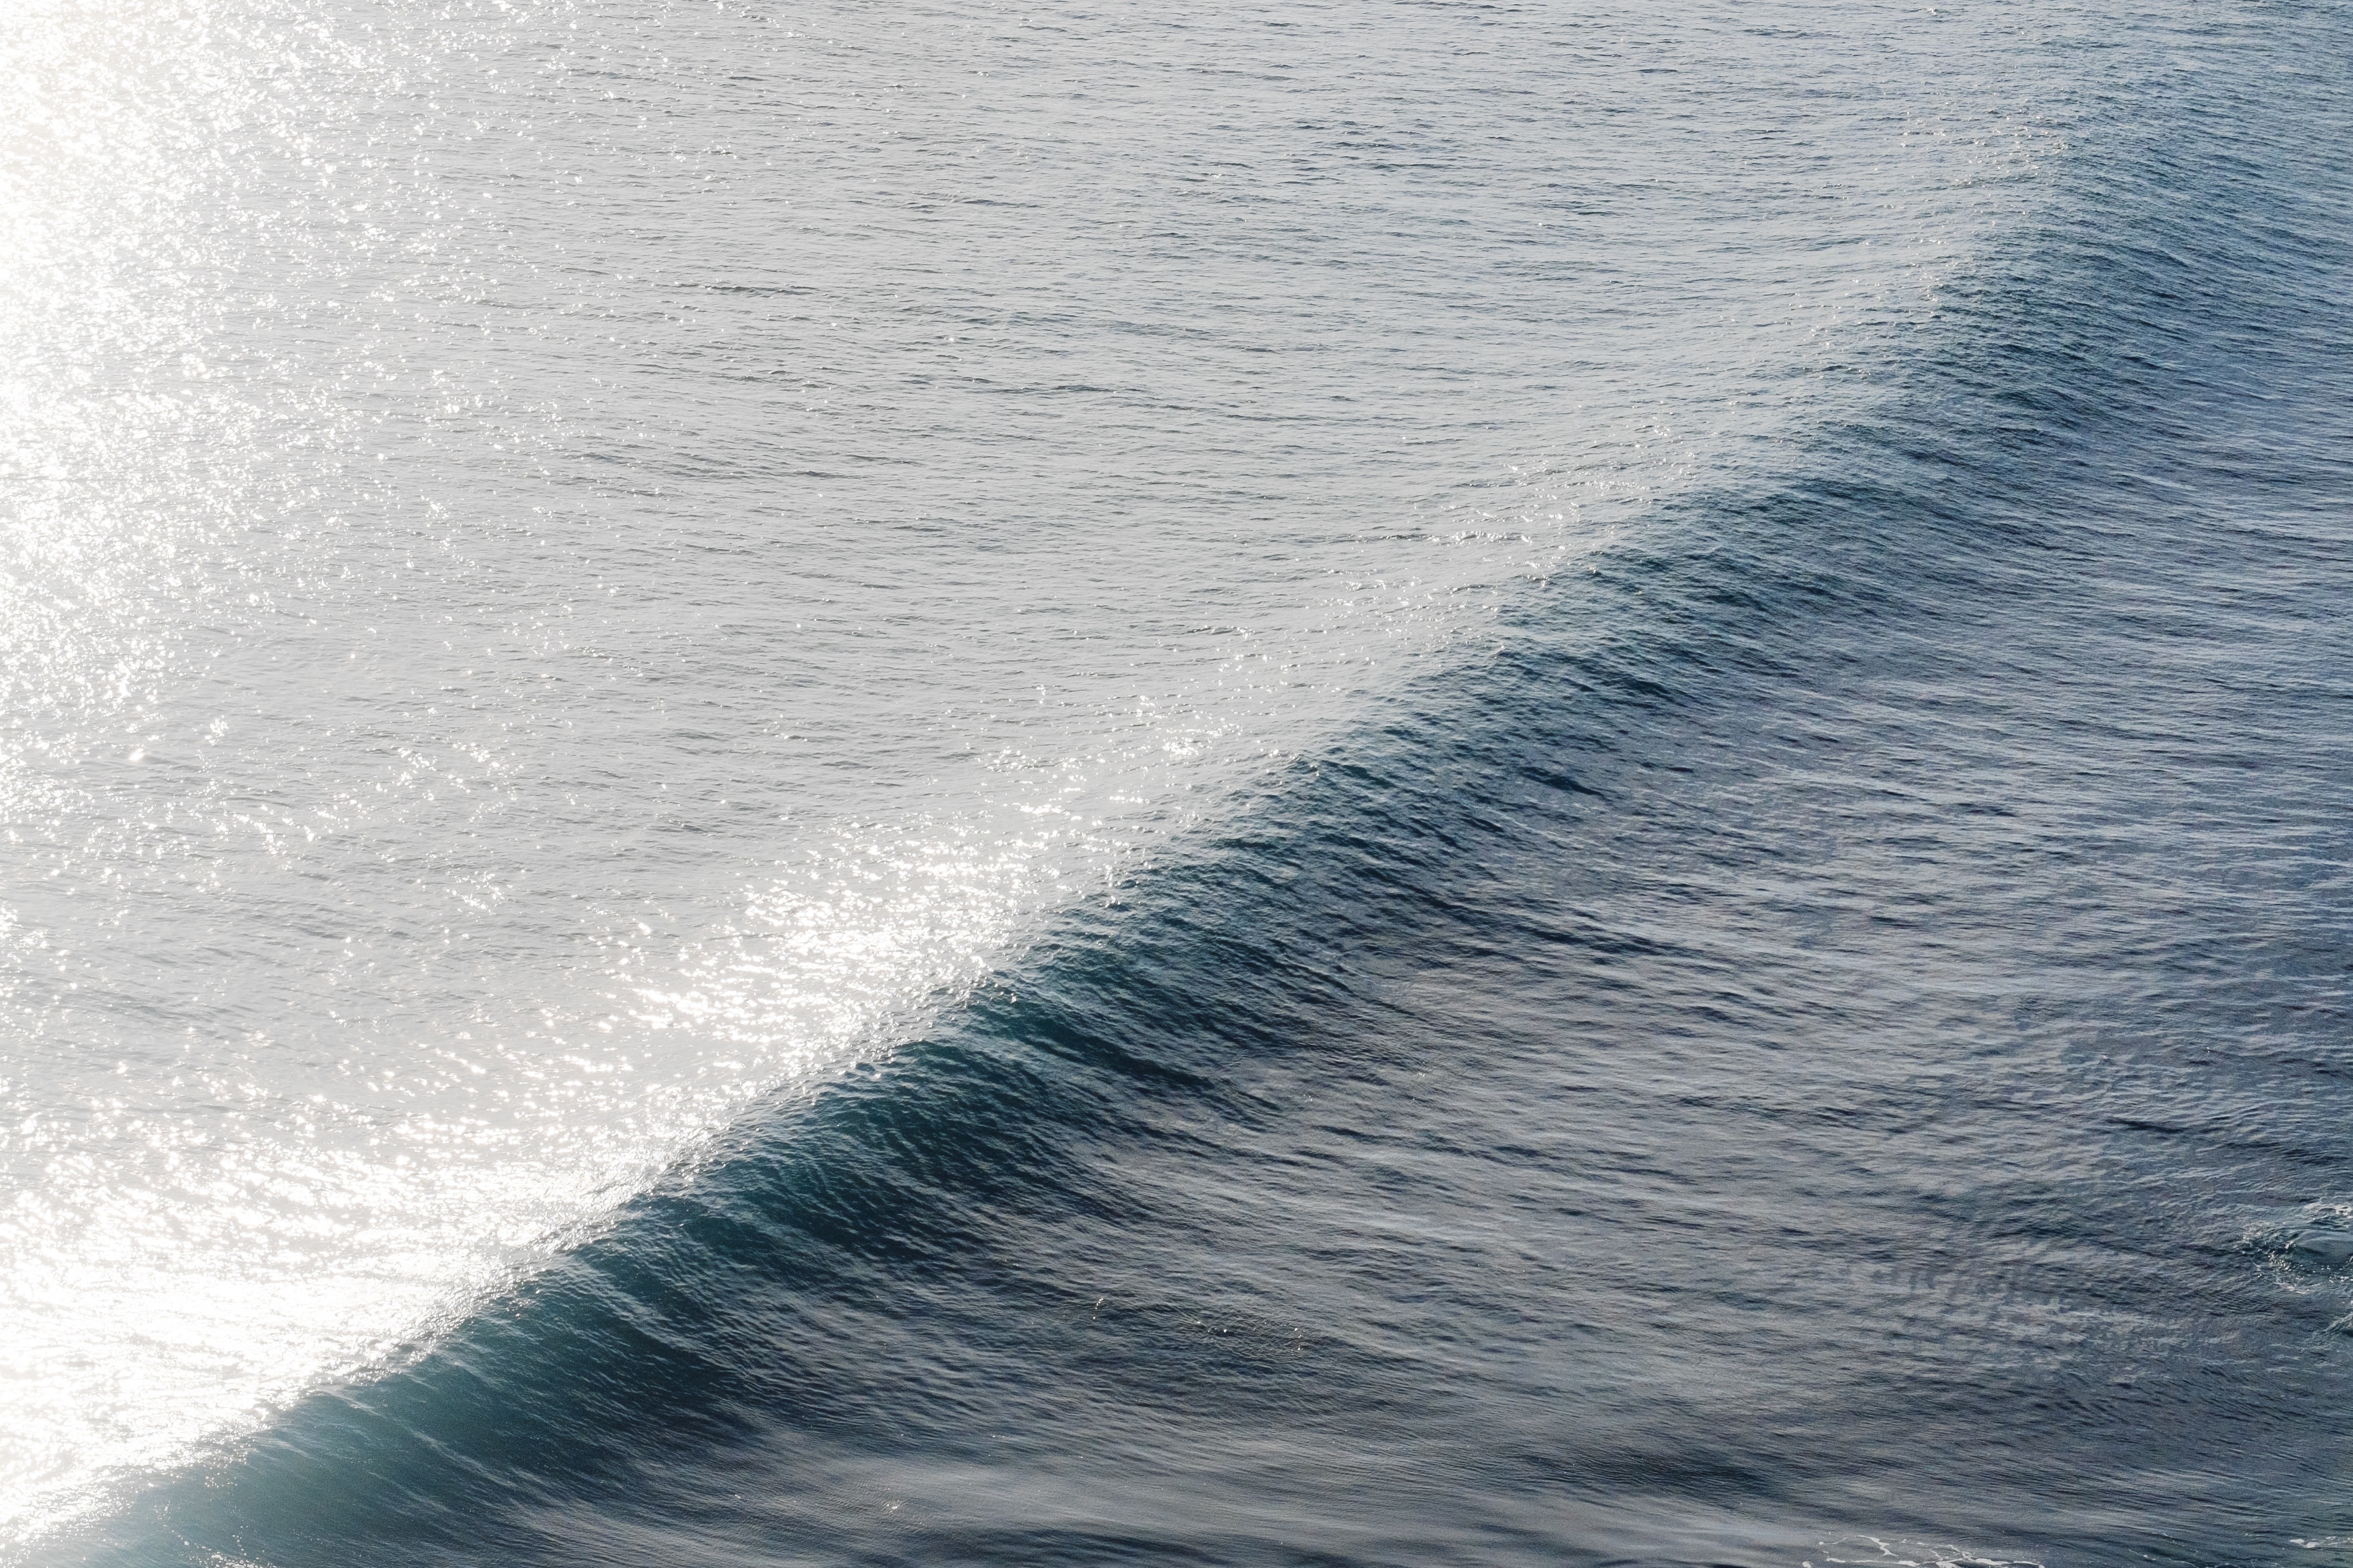
sea, coast, water, sand, ocean, horizon, shore, wave, wind, blue, wind wave